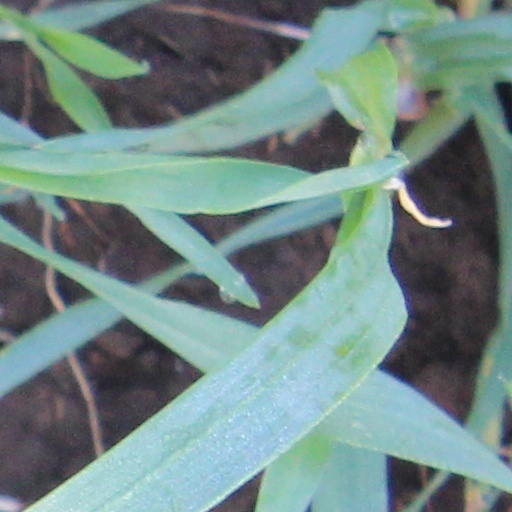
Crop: wheat